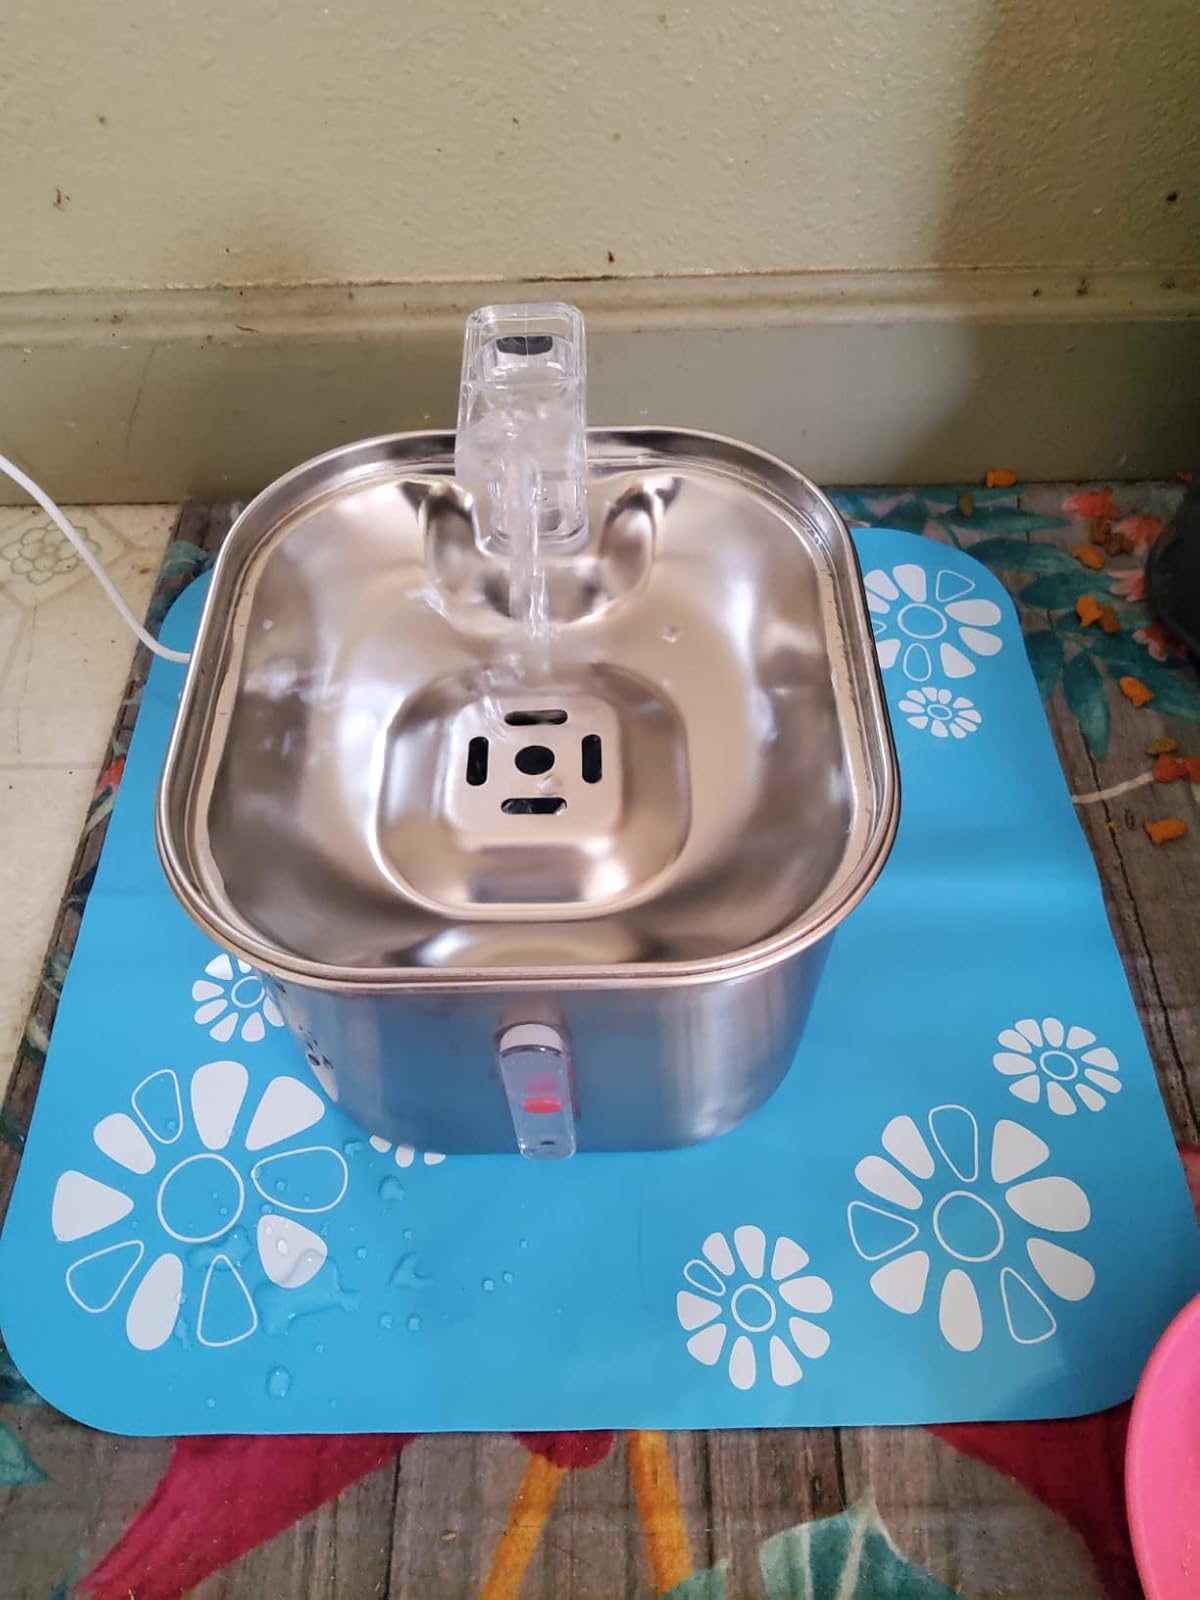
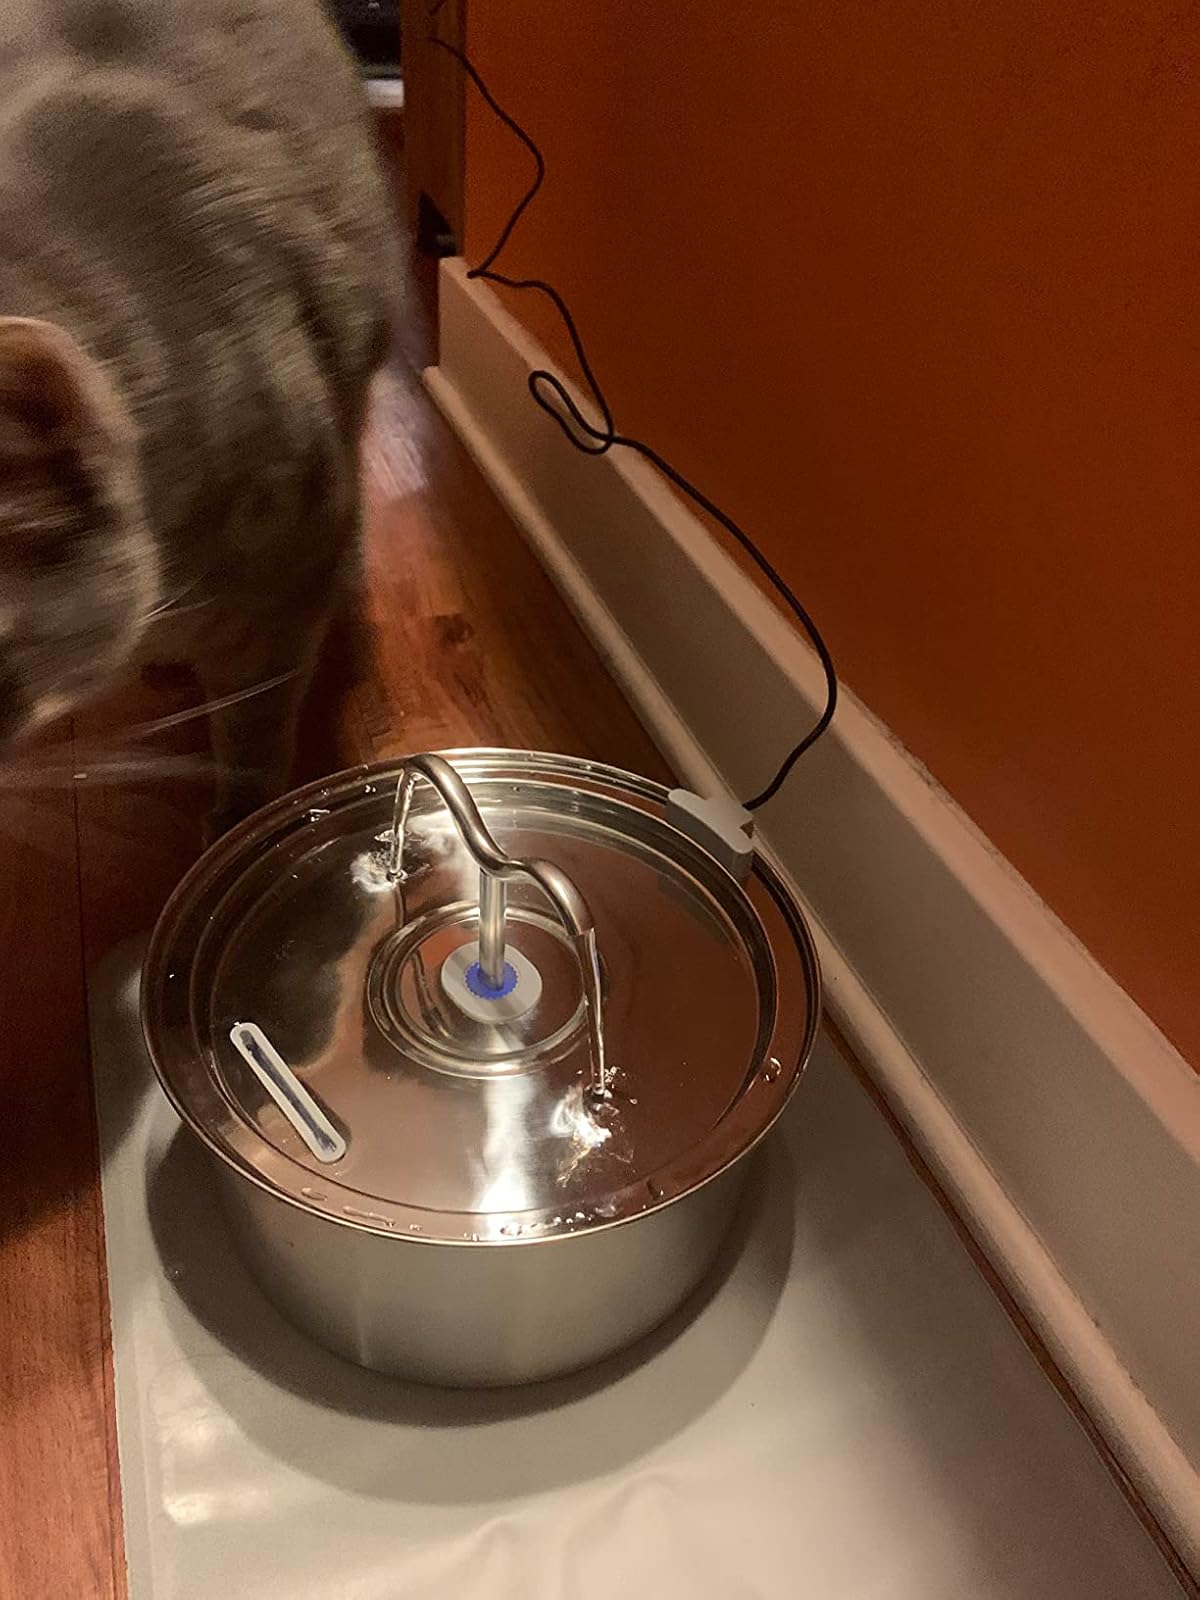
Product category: items_bowl
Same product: no